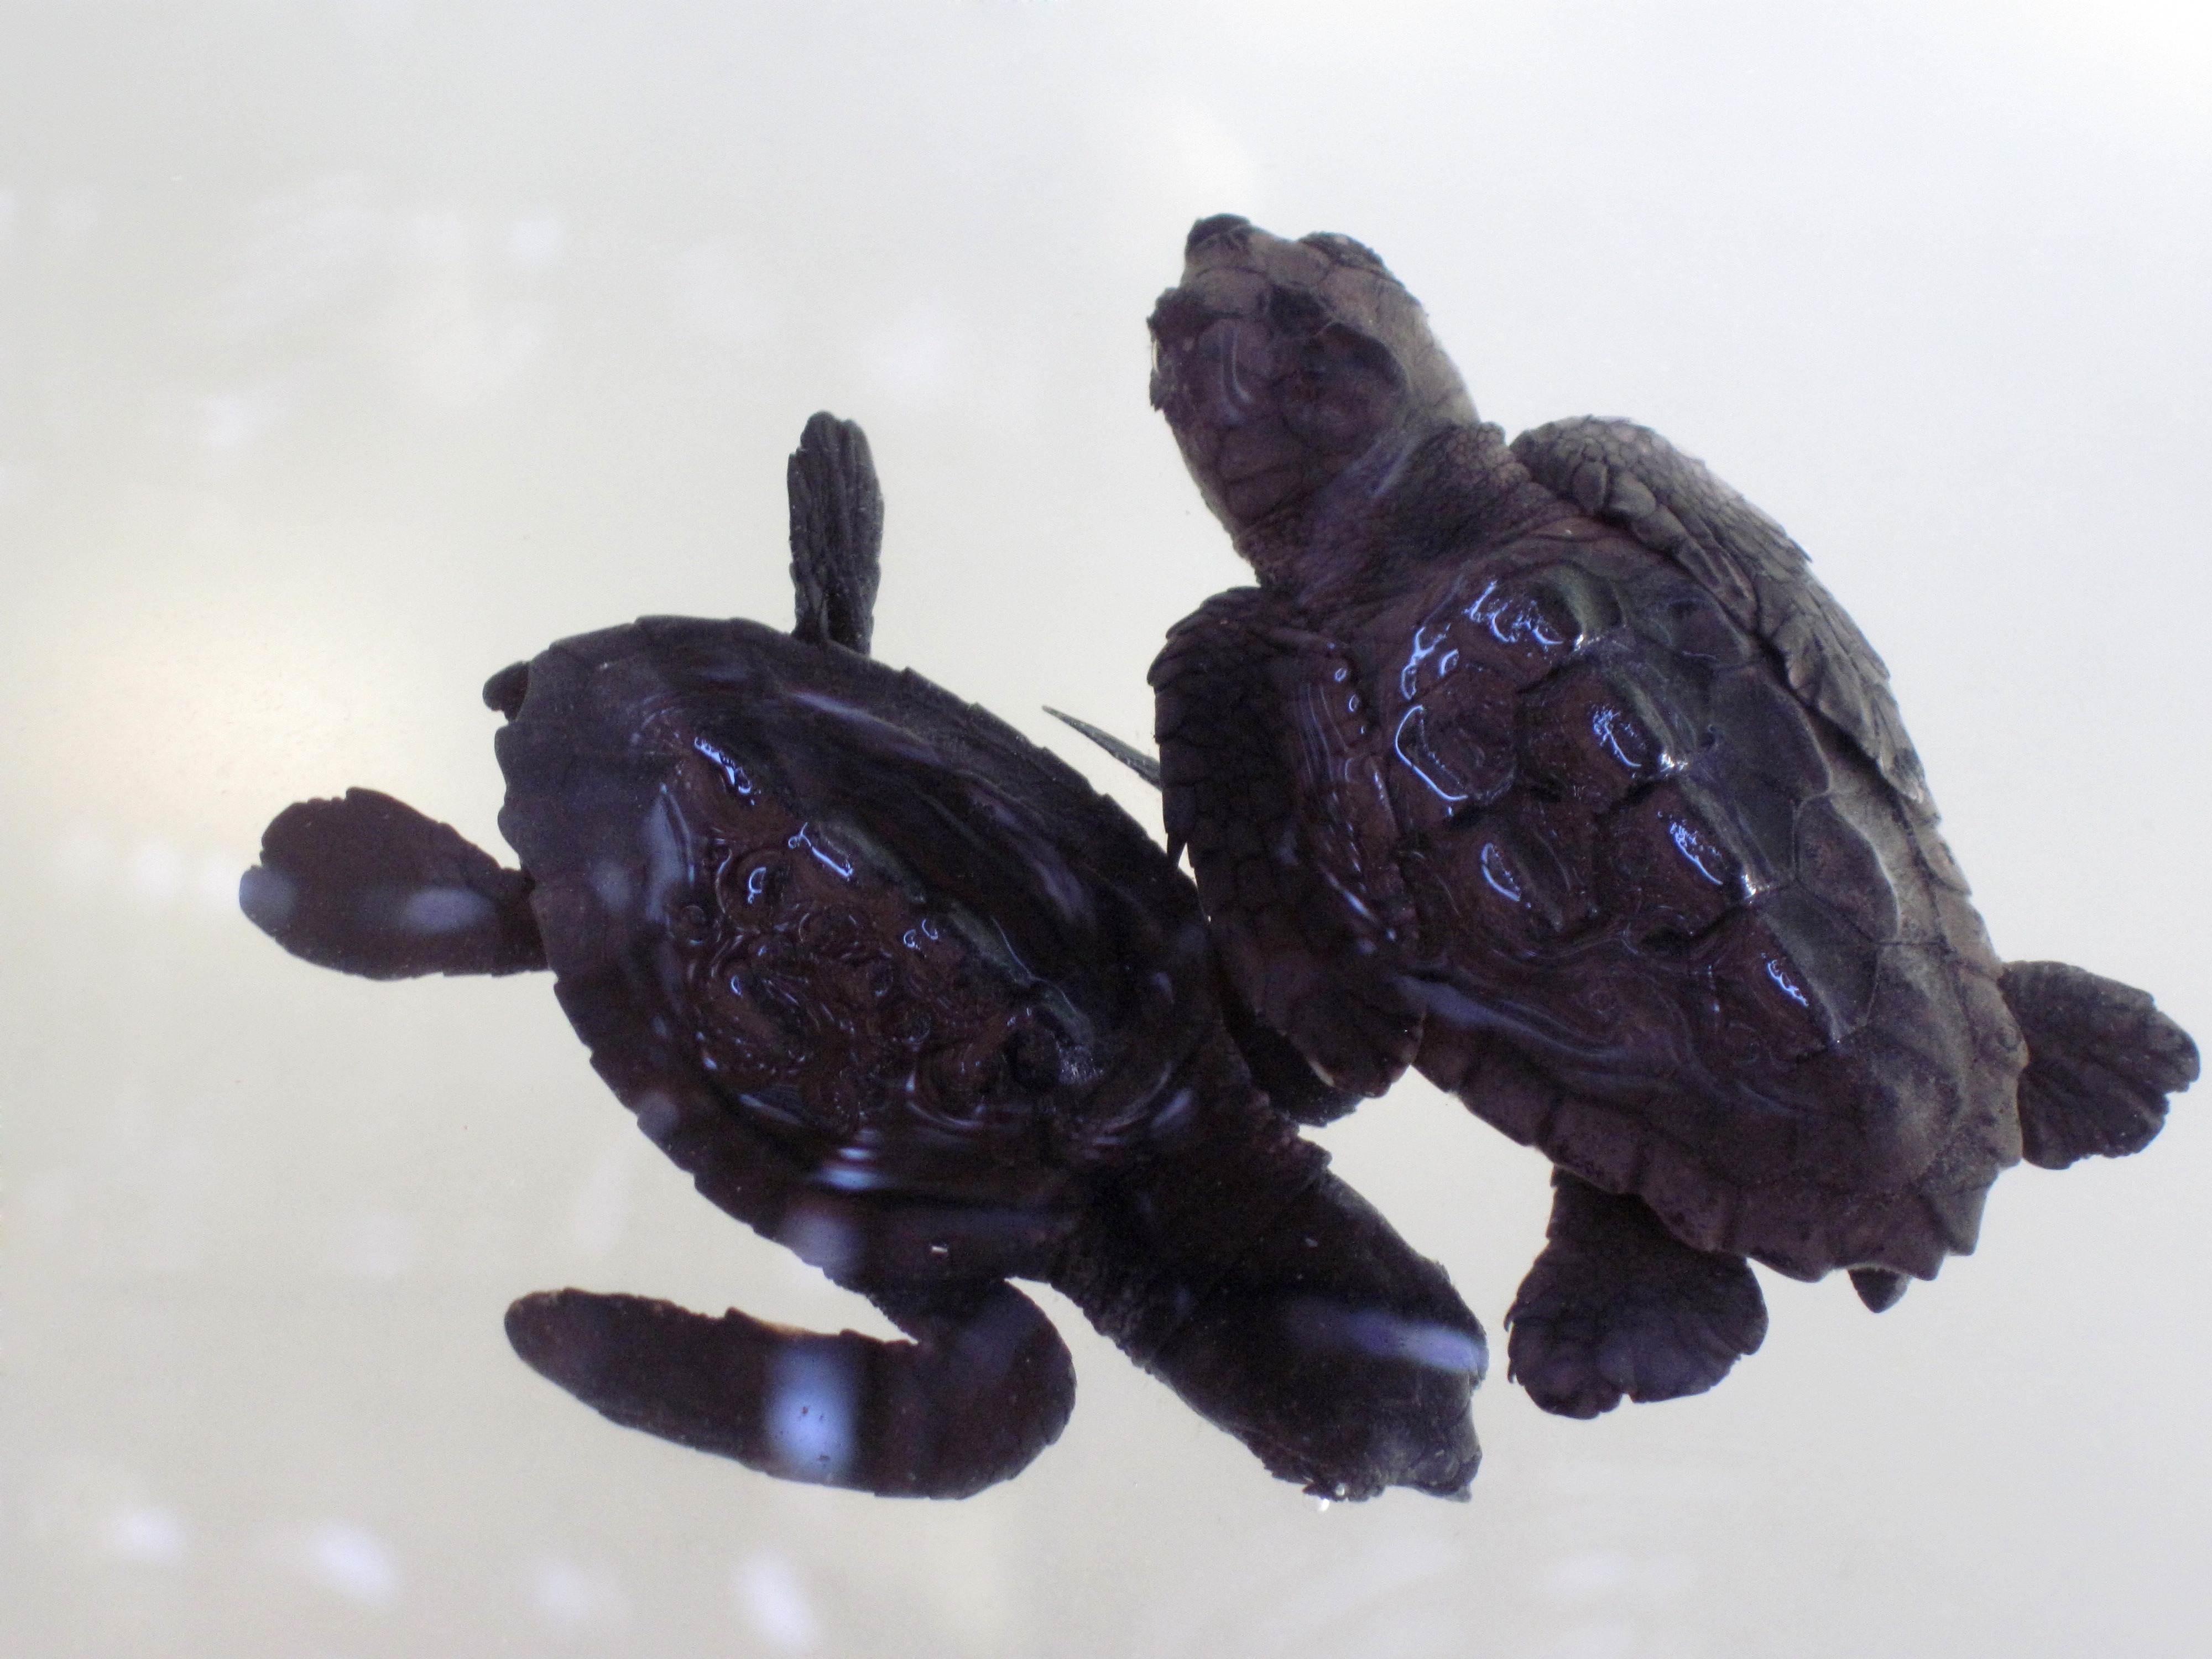
water, flower, animal, young, blue, turtle, sea turtle, reptile, black, baby, shell, tortoise, vertebrate